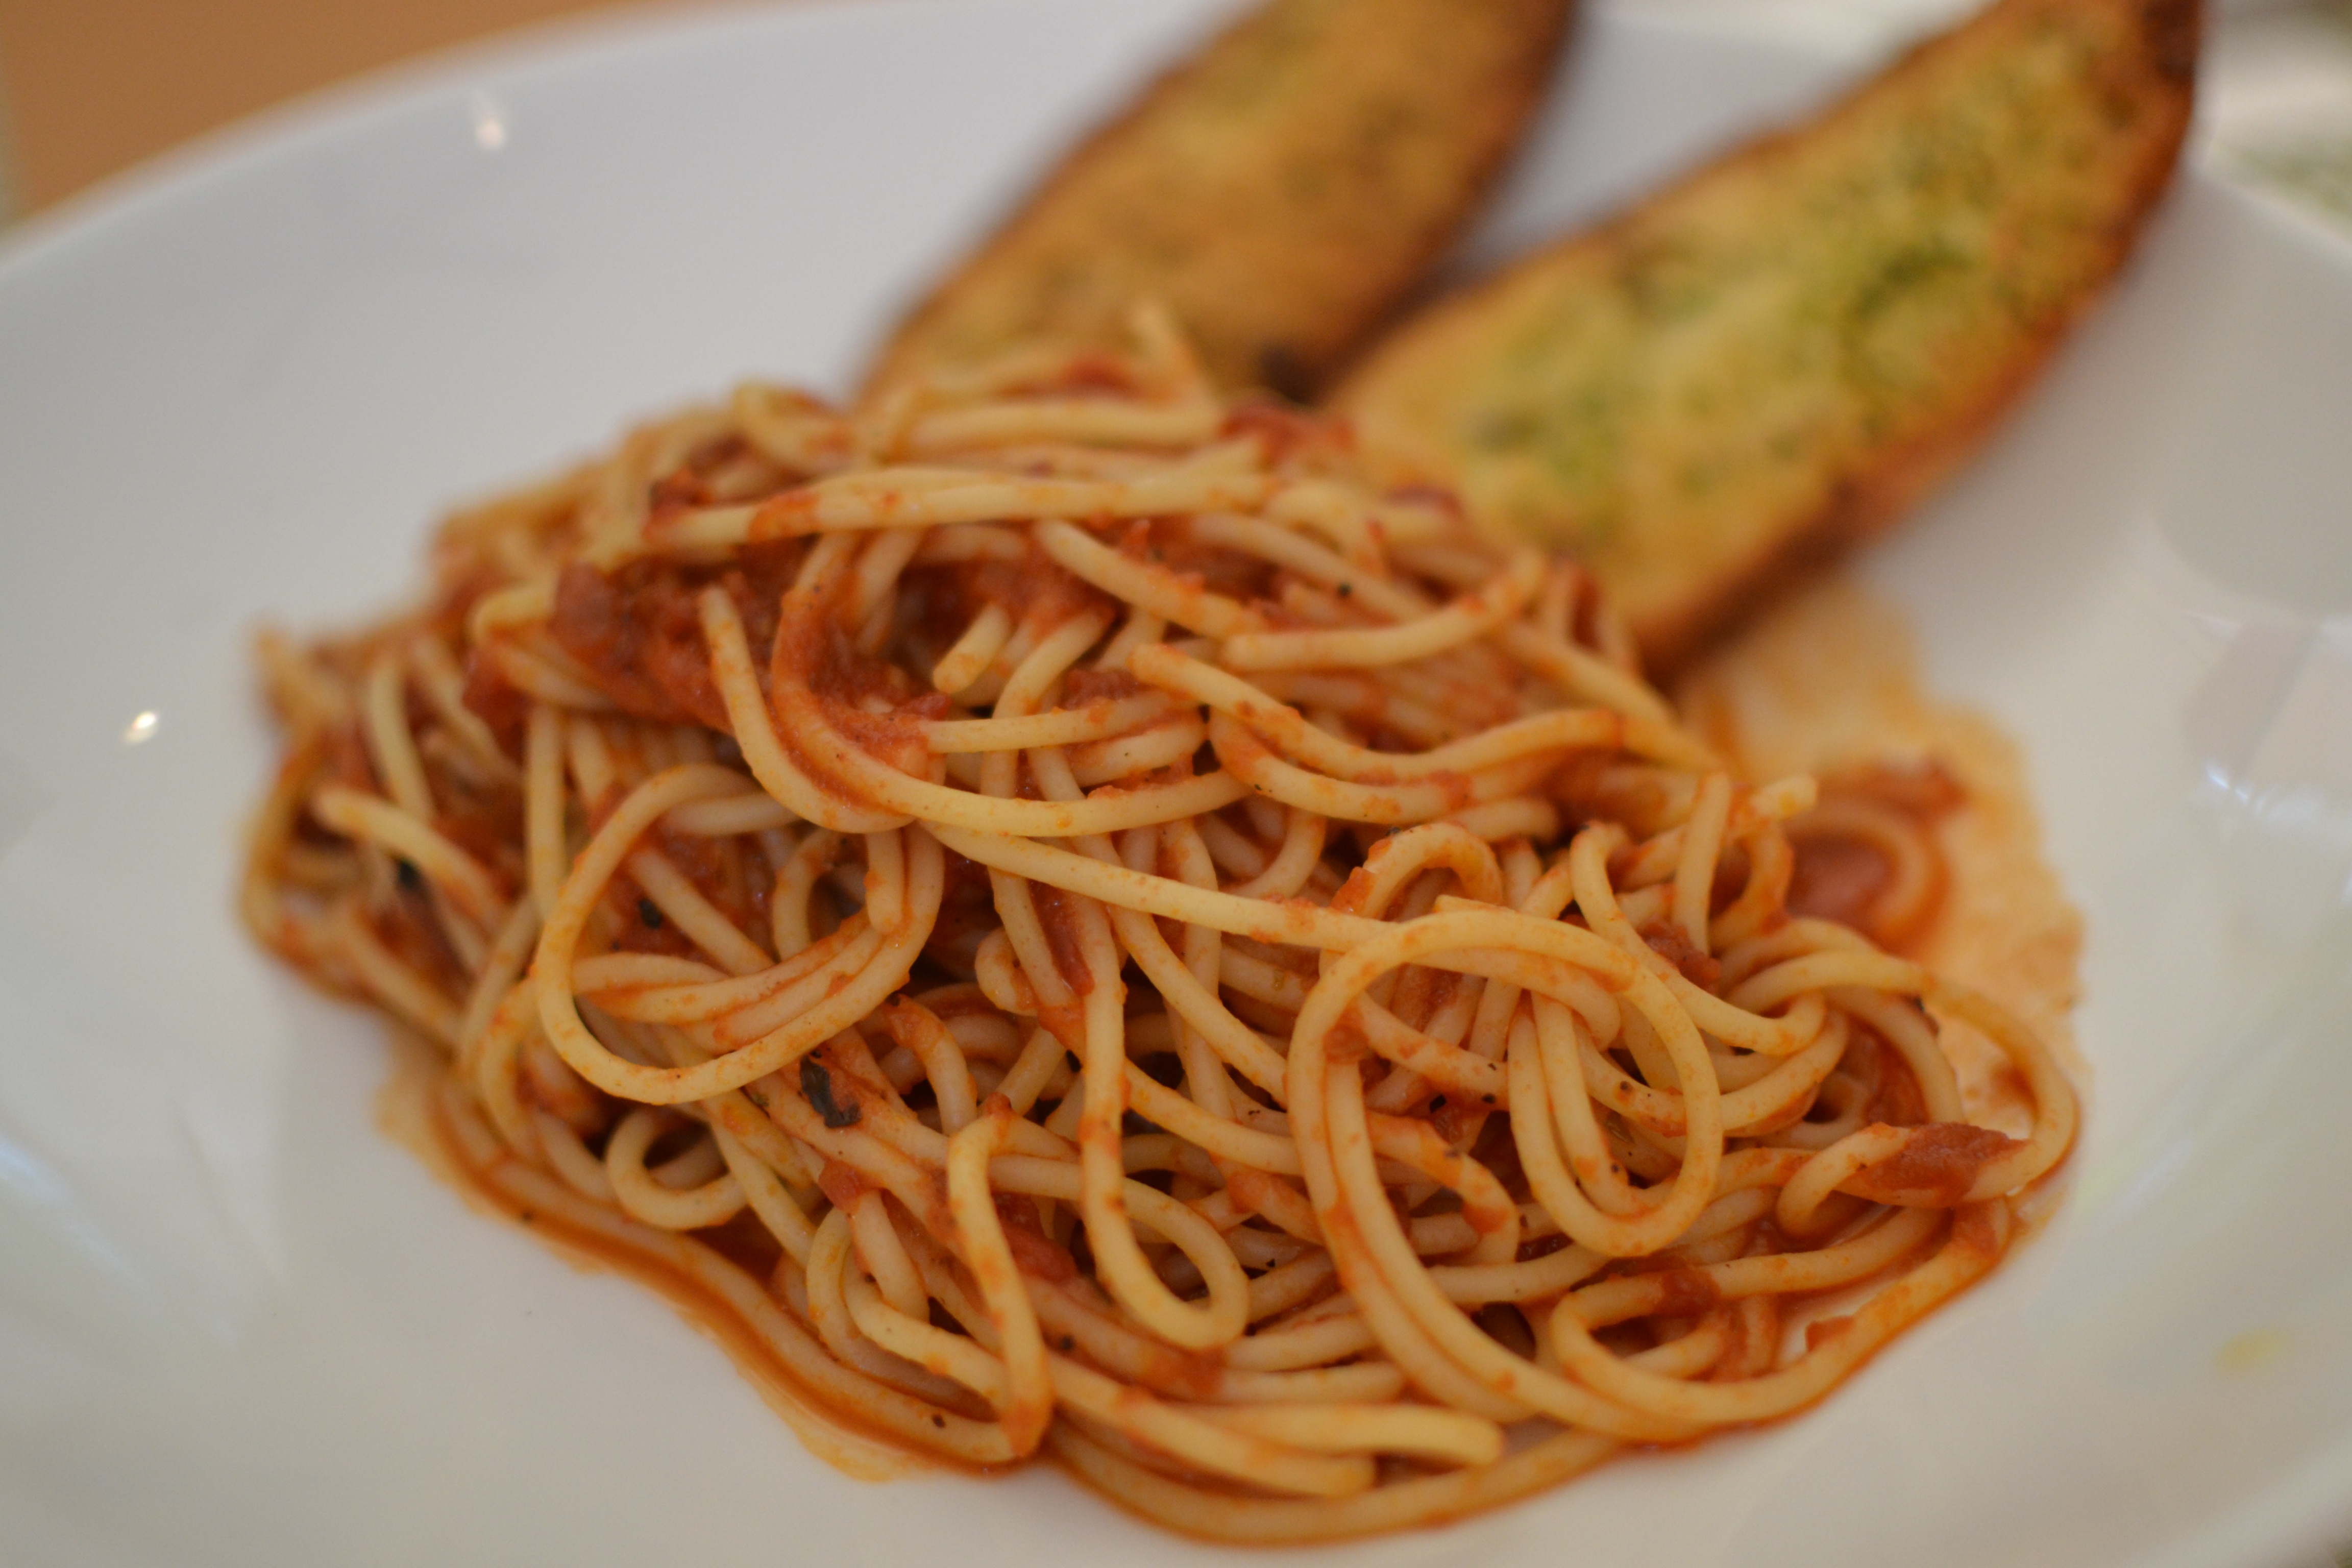
dish, meal, food, produce, vegetable, gourmet, cuisine, bread, pasta, noodles, spaghetti, vegetarian food, italian food, thailand cuisine, carbonara, european food, chow mein, bucatini, spaghetti aglio e olio, naporitan, pici